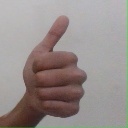
अक्षर: थ